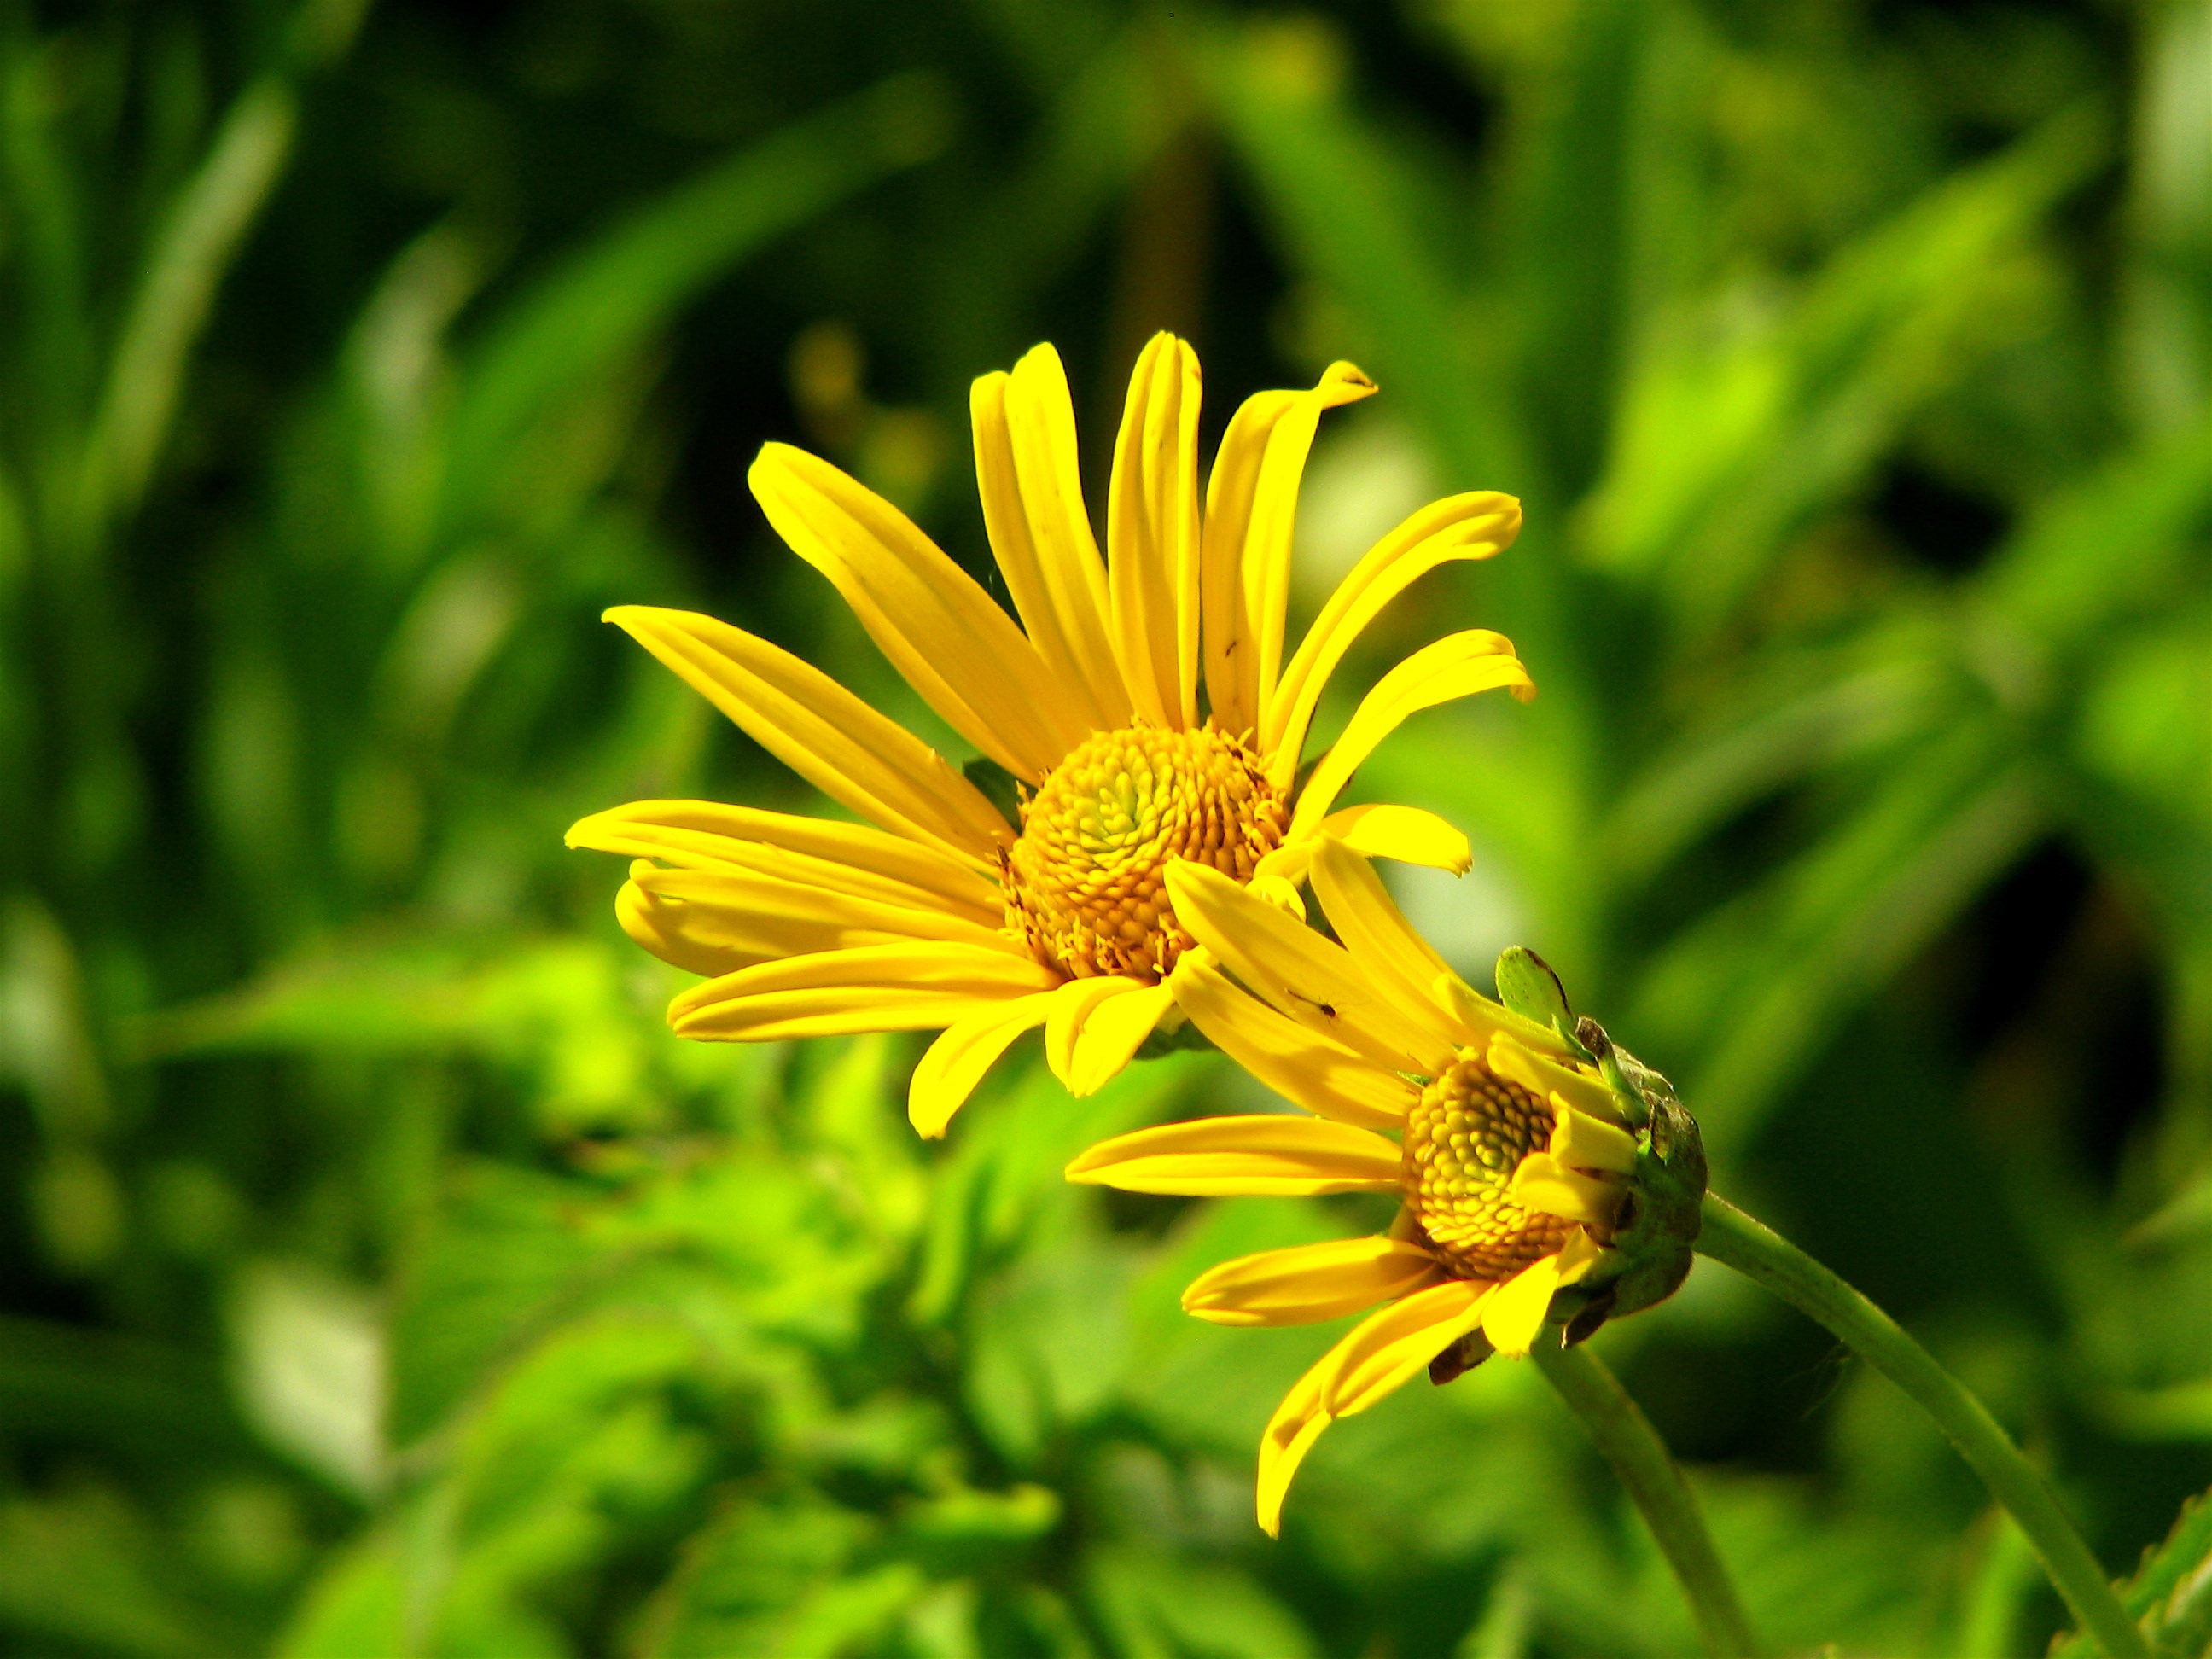
blossom, plant, flower, bloom, floral, pollen, insect, macro, blooming, colorful, yellow, flora, wildflower, petals, bright, aster, nectar, macro photography, honey bee, daisy family, annual plant, membrane winged insect